Kitti's hog-nosed bat

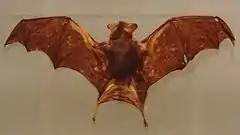
Stuffed specimen at the National Museum of Nature and Science, Tokyo, Japan.

Kitti's hog-nosed bat is small at about in length and in mass, hence the common name of "bumblebee bat". It is the smallest species of bat and may be the world's smallest mammal, depending on how size is defined. The main competitors for the title are small shrews; in particular, the Etruscan shrew may be lighter at but its body is longer, measuring from its head to the base of the tail.